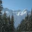
Label: mountain